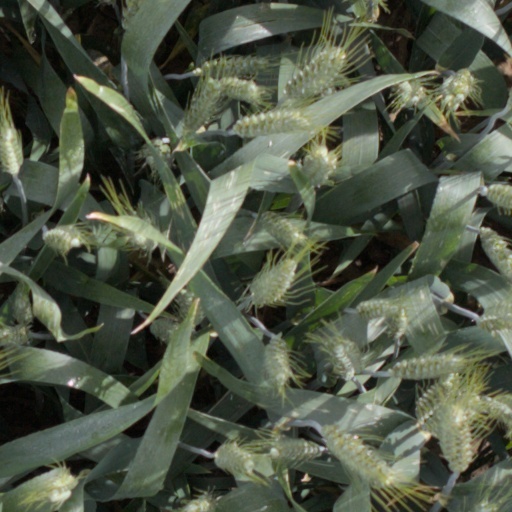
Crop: wheat